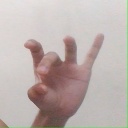
अक्षर: ओ